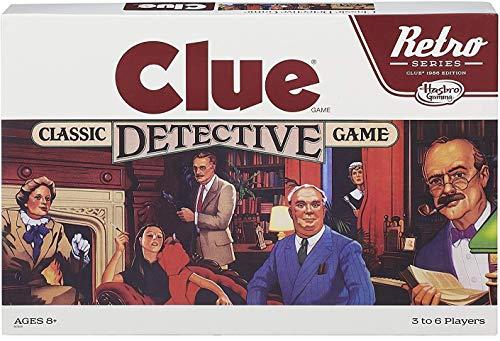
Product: Retro Series Clue 1986 Edition Game
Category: Toys & Games | Games & Accessories | Board Games
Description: Retro Series Clue game looks like the 1986 edition.
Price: $19.99
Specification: ProductDimensions:2x15.8x10.5inches|ItemWeight:2pounds|ShippingWeight:2.01pounds(Viewshippingratesandpolicies)|DomesticShipping:ItemcanbeshippedwithinU.S.|InternationalShipping:ThisitemcanbeshippedtoselectcountriesoutsideoftheU.S.LearnMore|ASIN:B013TO5PDU|Itemmodelnumber:B2848|Manufacturerrecommendedage:8yearsandup